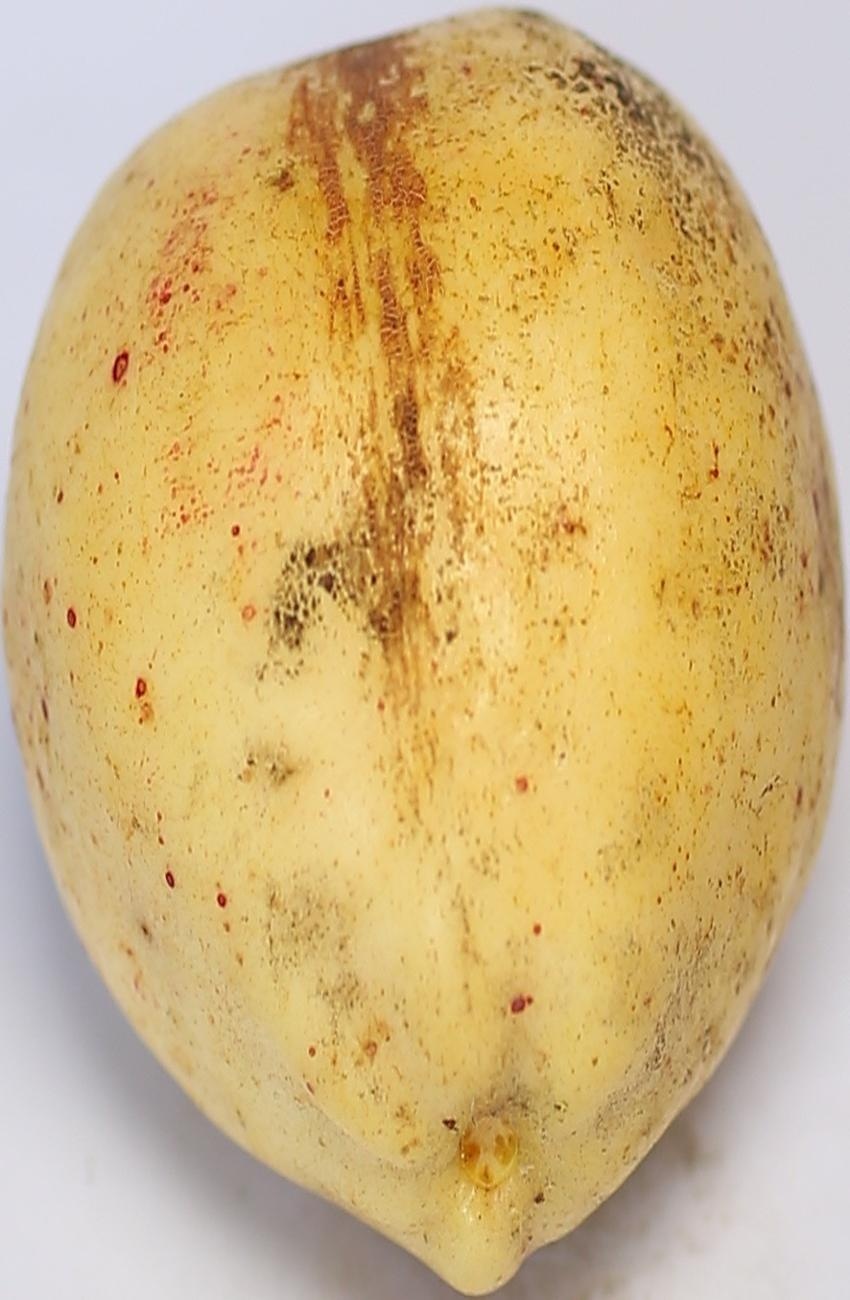
Maturity: ripe
Variety: riyali